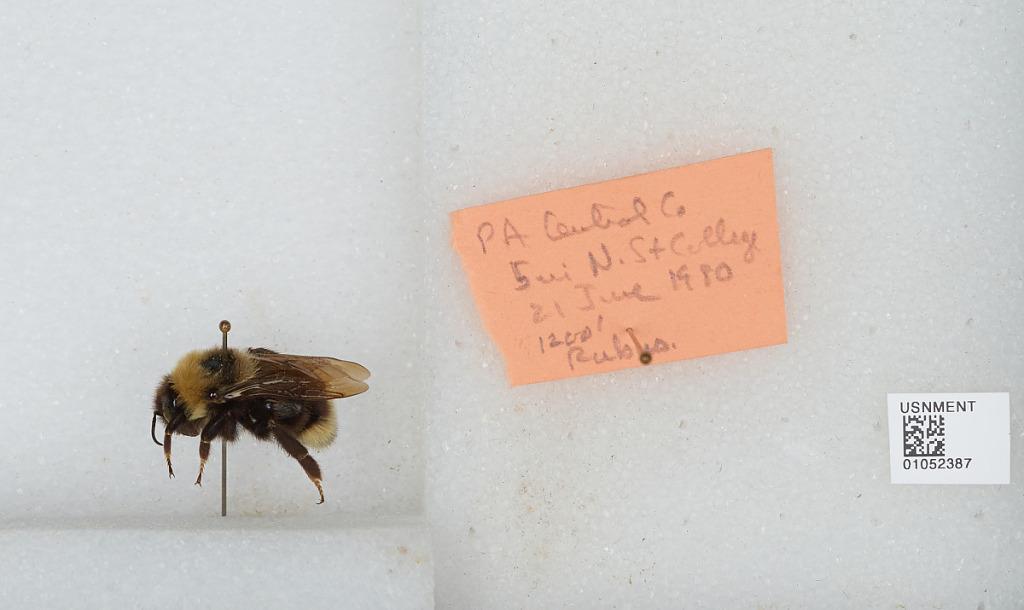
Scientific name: Bombus sp.
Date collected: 1980-6-21
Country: United States
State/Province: Pennsylvania
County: Centre
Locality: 5 miles North of State College
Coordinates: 40.8433, -77.8253